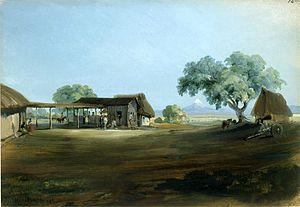
Manga de Clavo, emplacement historique du début du XIXᵉ siècle, fut l'une des propriétés les plus célèbres et l'hacienda préférée d'Antonio López de Santa Anna.